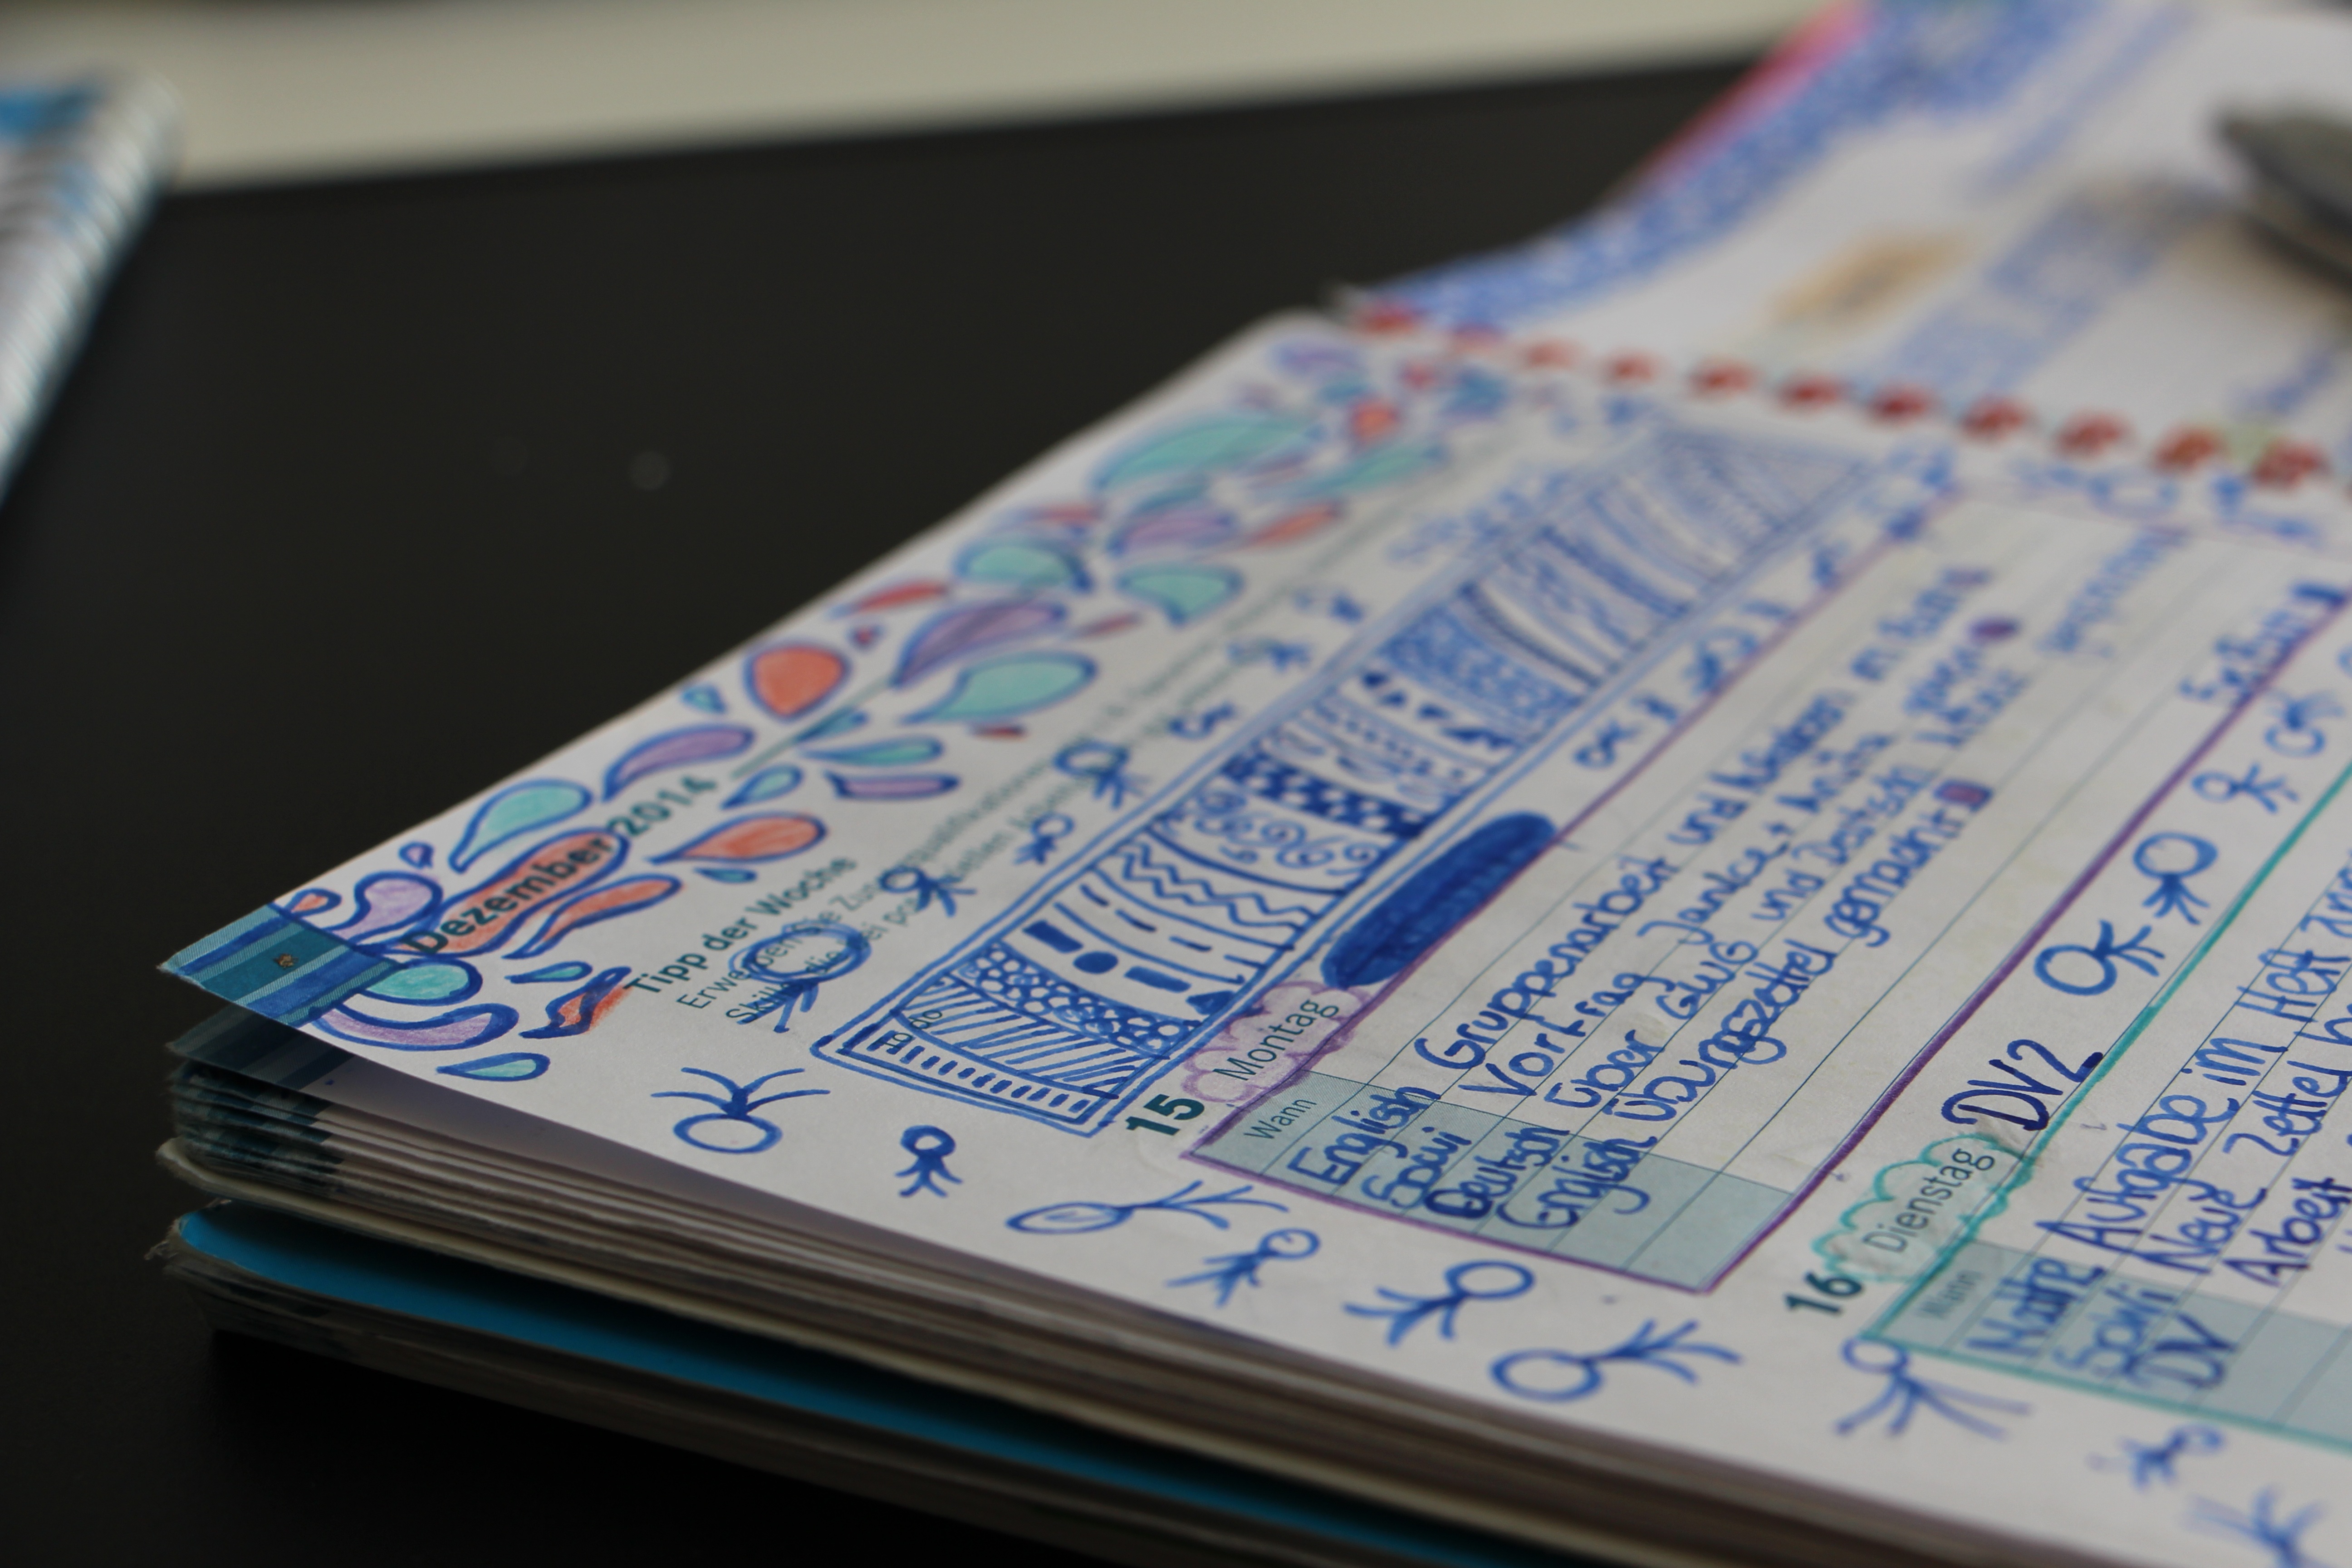
writing, color, money, paint, blue, cash, art, design, handwriting, document, leave, house activity book